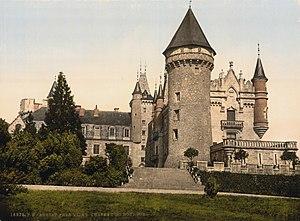
Cet article recense une partie des monuments historiques de l'Allier, en France.